Mizuho Undōjō Higashi Station

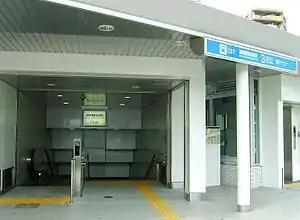

is an underground metro station located in Mizuho-ku, Nagoya, Aichi Prefecture, Japan operated by the Nagoya Municipal Subway's Meijō Line. It is located 19.4 kilometers from the terminus of the Meijō Line at Kanayama Station.